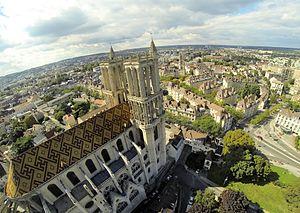
Collegiale de Mantes la jolie This building is indexed in the Base Mérimée, a database of architectural heritage maintained by the French Ministry of Culture,